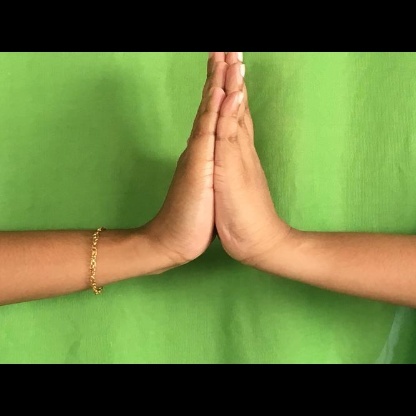
Mudra: Anjali